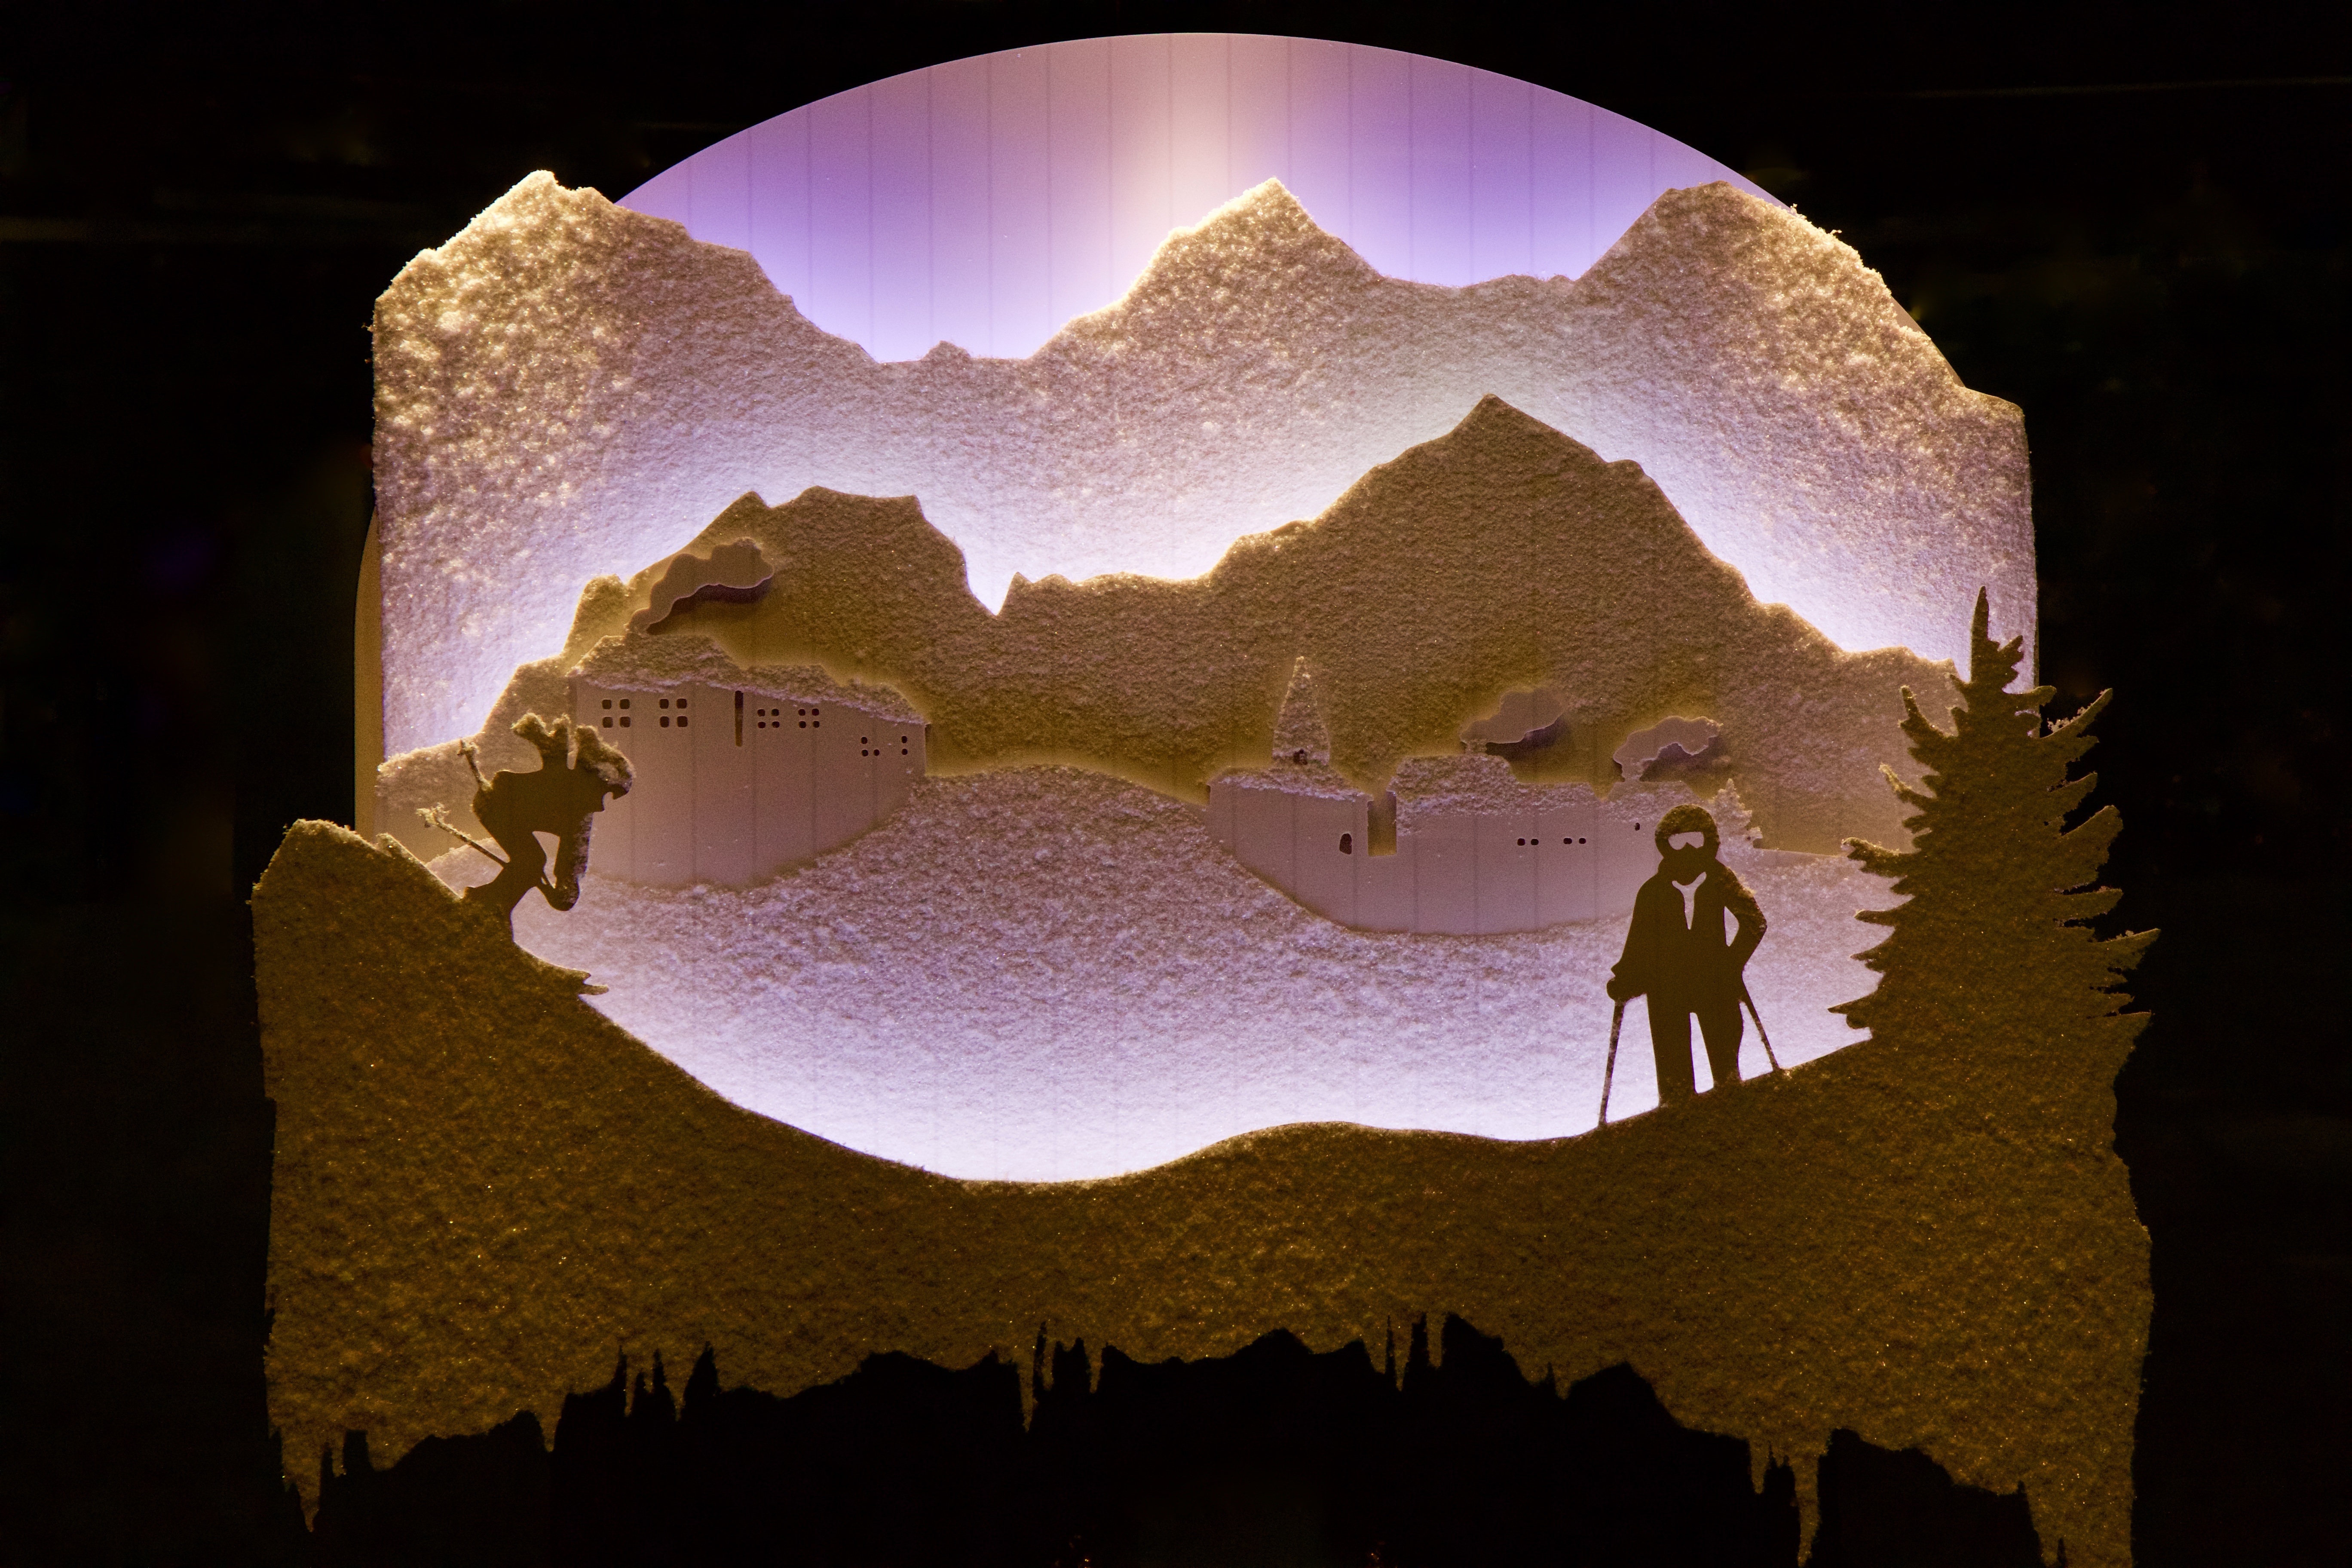
light, night, sunlight, reflection, darkness, lighting, advent, temple, figures, screenshot, winter time, contours, windowing